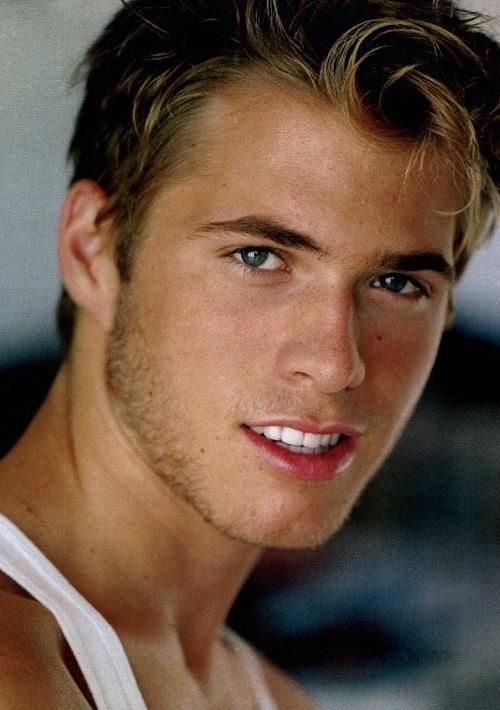
Label: Colored